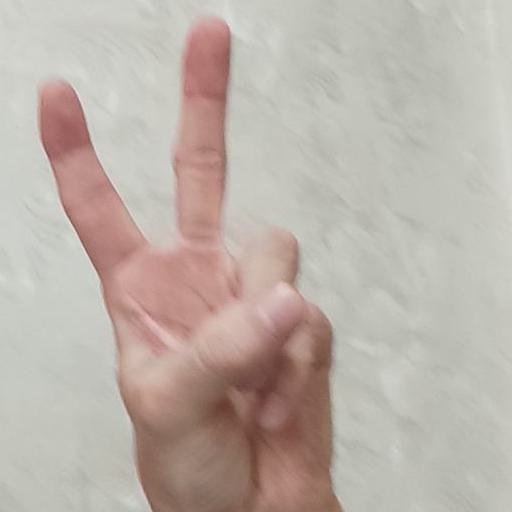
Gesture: peace